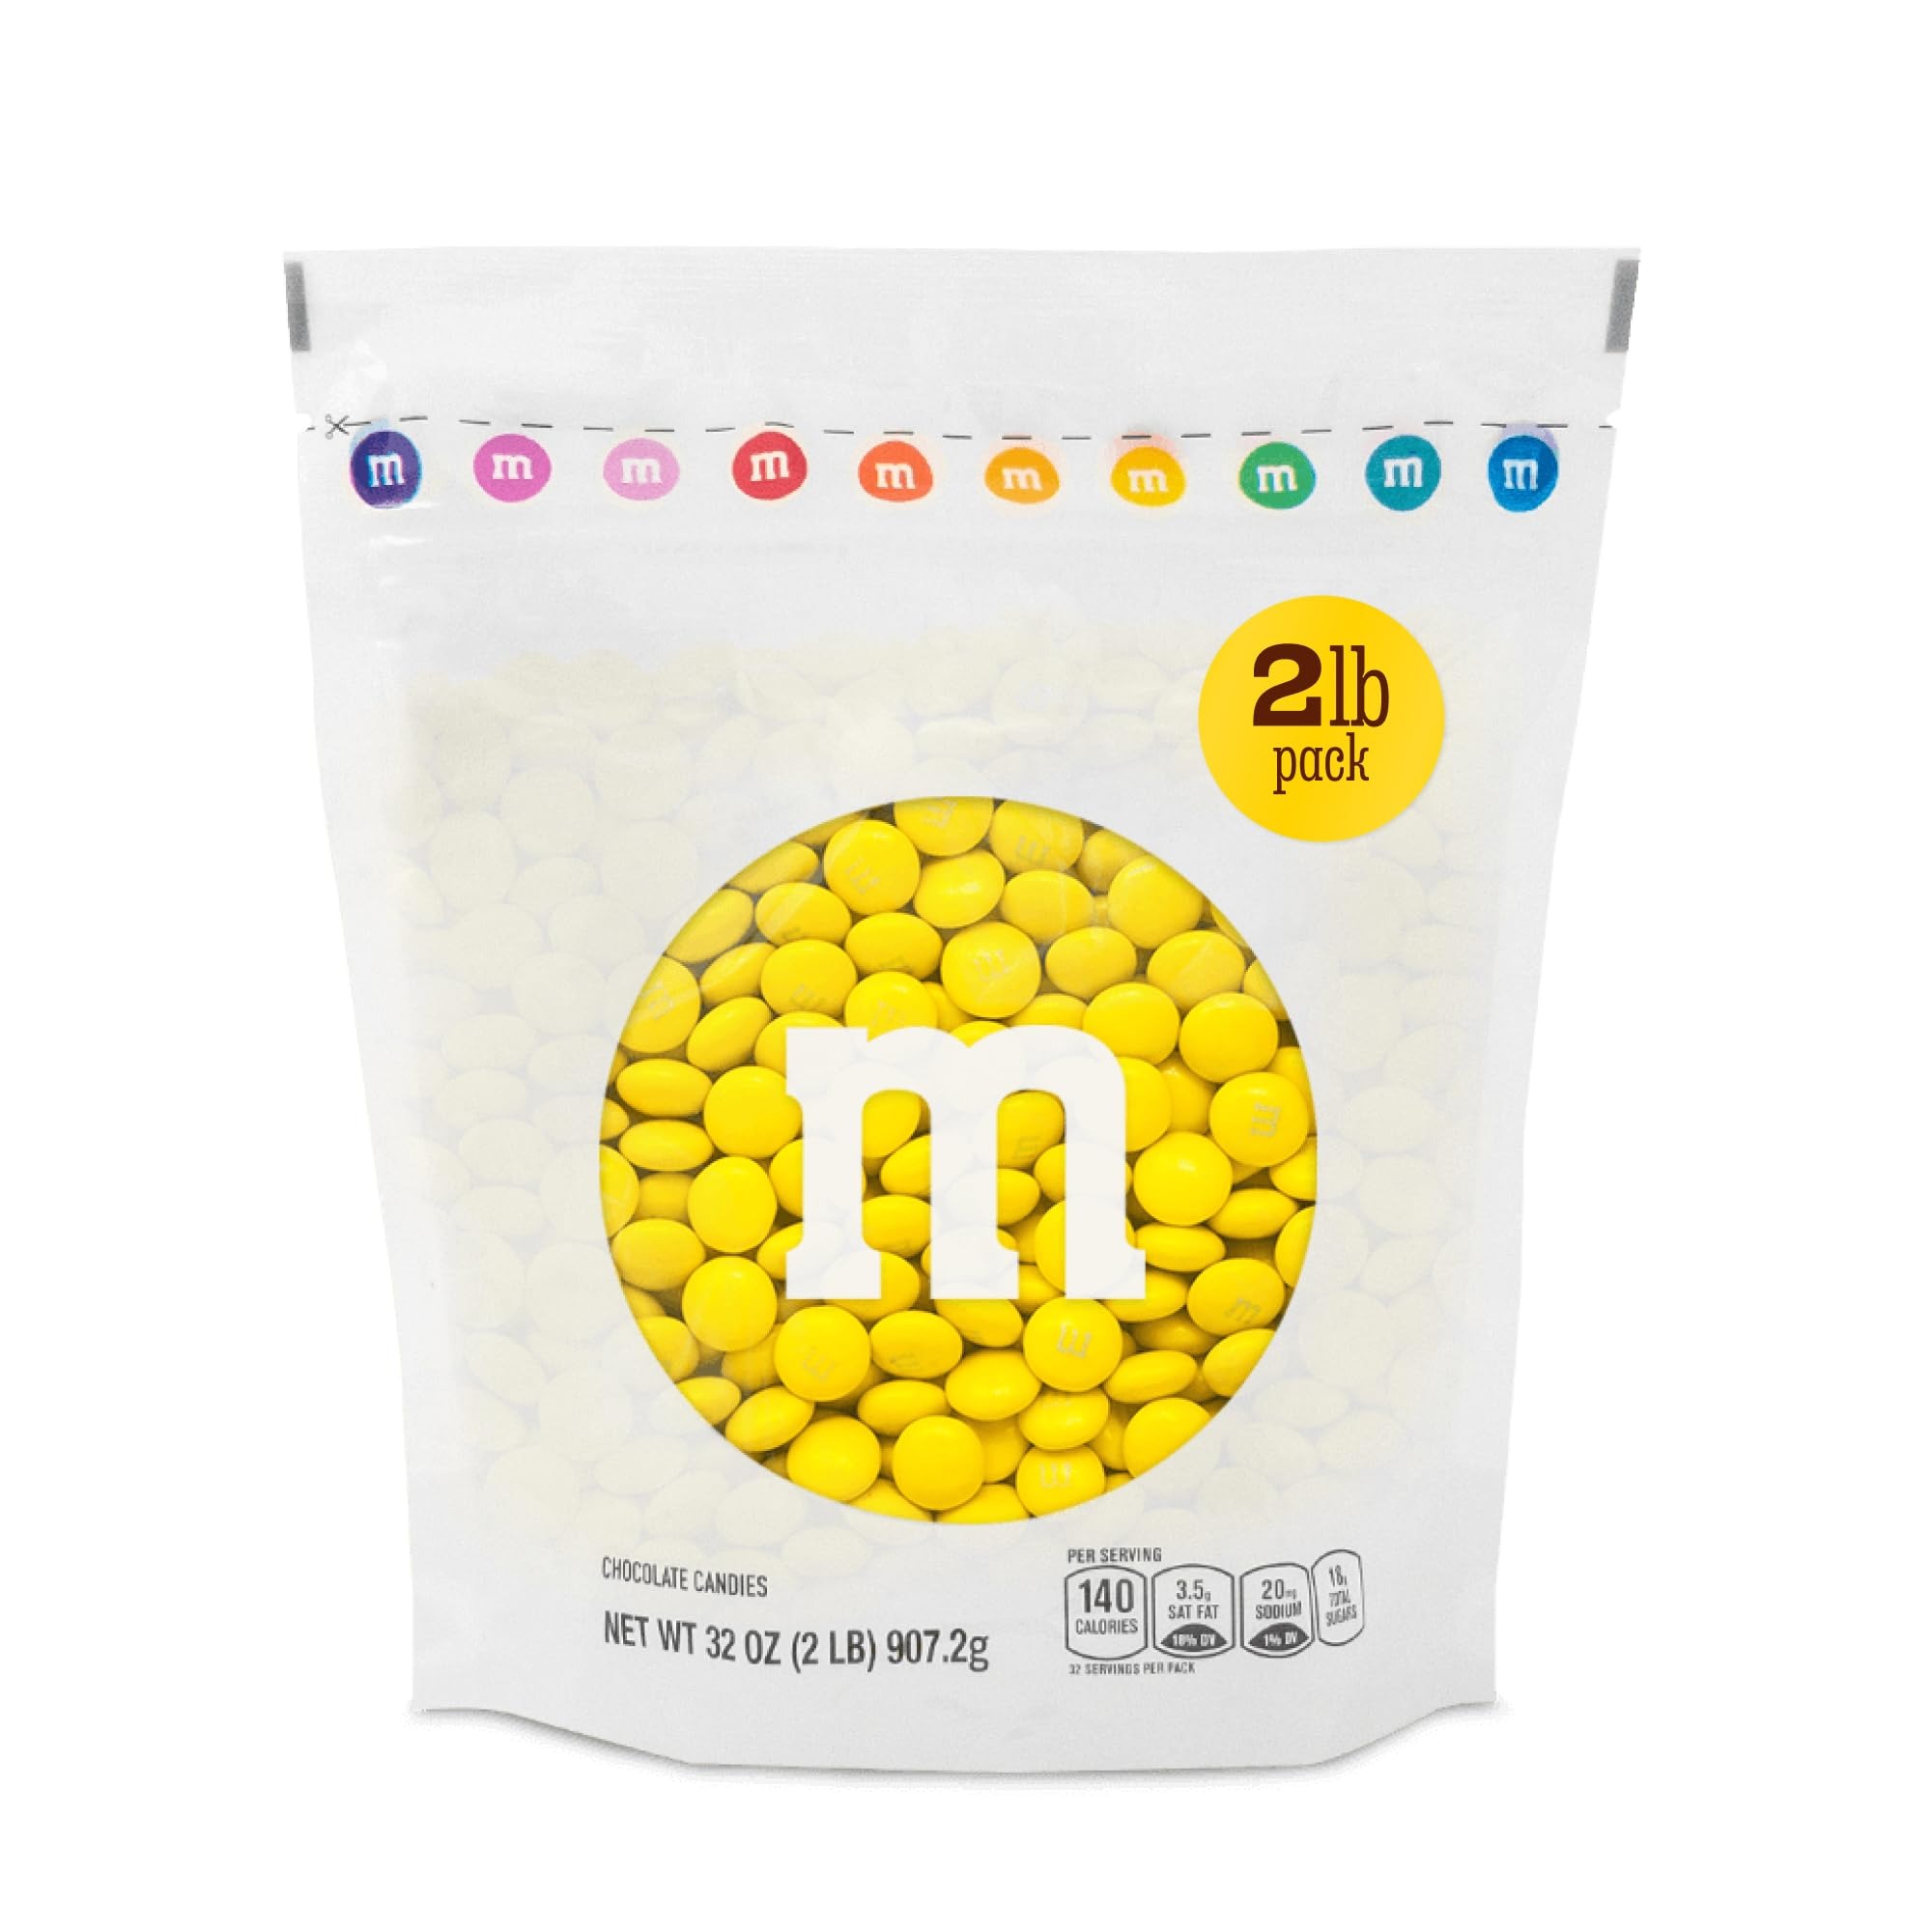
Item Name: M&M’S WORLD Yellow Milk Chocolate Candy for Birthday Party Favors, Birthday Treats, Easter, Graduations, Dessert Buffets, Candy Bars, and more - Resealable 2 lbs Pack
Bullet Point 1: Celebrate Colorful Chocolate Fun Delight in the vibrant fun of M&M'S Milk Chocolate candy when you use them as candy party favors for guests and memorable party decorations at any celebration
Bullet Point 2: Imagine Your Candy Bowl Full Of Sweetness Add to your candy bowl with these M&M'S that are a timeless choice for bulk candy chocolate, offering endless possibilities for games, treats, and decorative edible options
Bullet Point 3: Fun And Exciting For Diy Parties Create DIY candy bags for birthday parties or any celebration with these M&M'S Milk Chocolate Candies, perfect for weddings, graduations, and any gathering
Bullet Point 4: The Milk Chocolate Melts In Your Mouth-Not In Your Hand Keep M&M'S party candy tasty and picture-perfect by storing these chocolates at room temperature, away from direct sunlight and high heat
Bullet Point 5: 2 Pounds To Make Your Party Favors Fun With 2 lbs of delicious M&M'S chocolate candy bulk, craft delightful party favors and snacks that add fun to events
Value: 32.0
Unit: Ounce

Price: 39.99